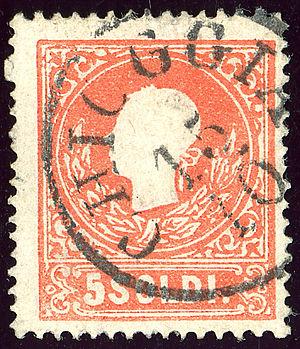
Chioggia ['kjɔd:dʒa] est une ville italienne, d'environ 52 000 habitants située dans la province de Venise en Vénétie, dans le nord-est de l'Italie.